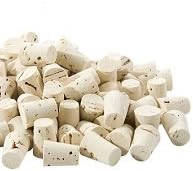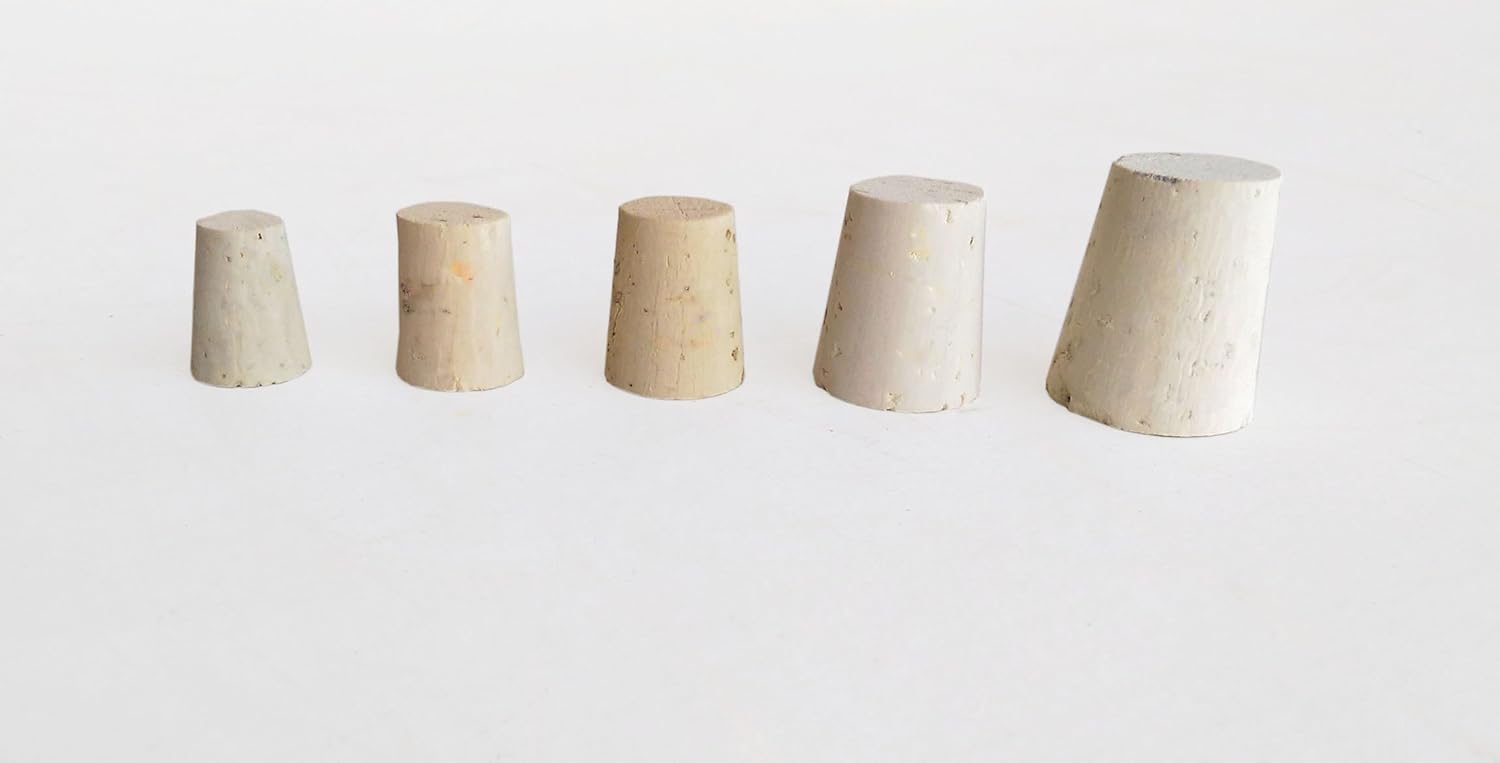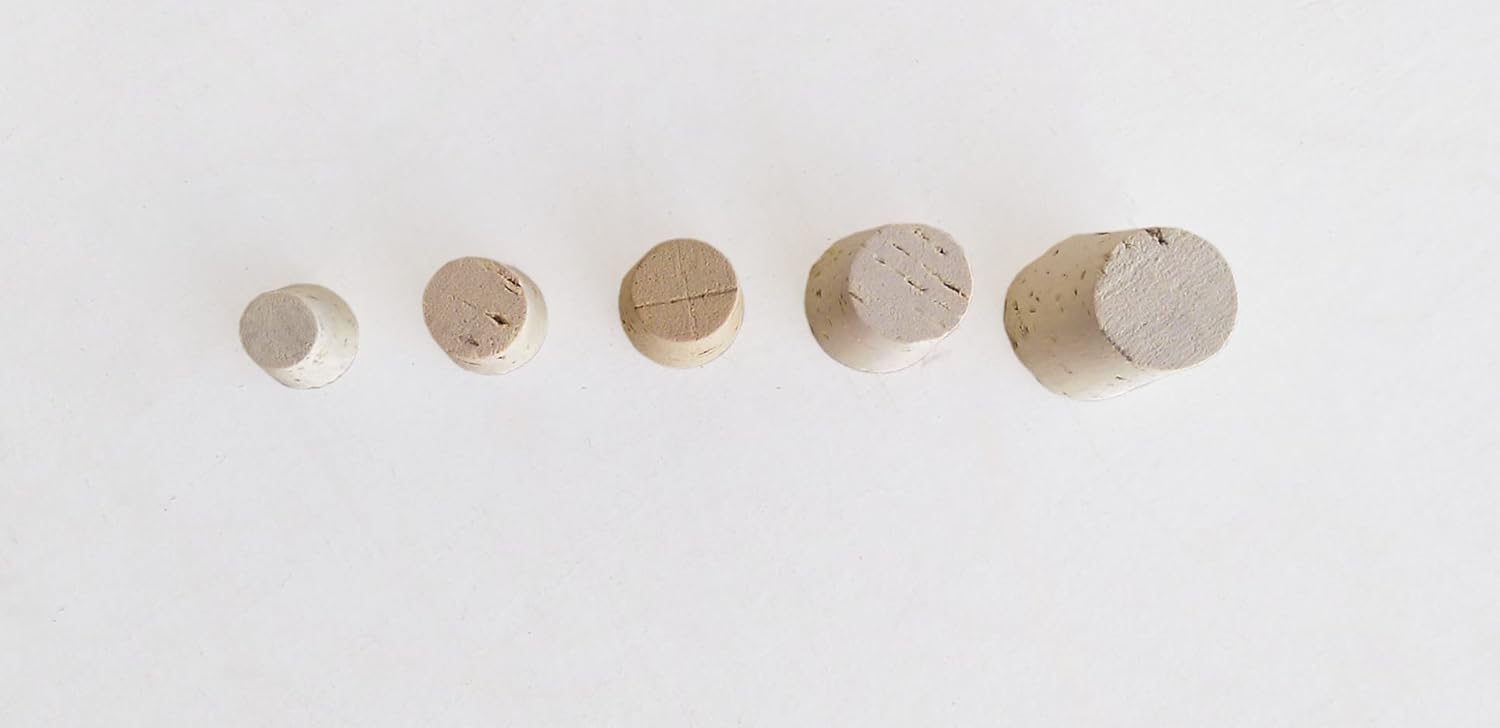
Tapered Cork Stoppers Bag Of 110 Corks Mixed Sizes
Category: Amazon Home
This extra large bag contains 110 tapered cork stoppers of mixed sizes. All corks are common sizes and produced from natural cork. The corks are sterilized and lightly bleached making them suitable for food-grade application. The naturally sourced and sustainable tapered cork is an environmentally friendly and reliable way to seal your containers. Many uses include construction, crafting, bottling, science, and decor. These regular length (RL) tapered cork stoppers come in 5 different common sizes. They are produced from natural cork. The cork is sterilized and lightly bleached making these corks suitable for use in food grade applications. Each bag contains 110 tapered corks total: RL#4 (25 pieces), RL#5 (25 pieces), RL#6 (25 pieces), RL#8 (25 pieces), and RL#10 (10 pieces). Sizing of each RL as follows: RL4 -Top diameter: 5/8" (15.9mm) Length: 13/16" (20.6mm) Bottom diameter: 15/32" (11.9mm) RL5 -Top diameter: 11/16" (17.5mm). Length: 7/8" (22.2mm). Bottom diameter: 17/32" (13.5mm) RL6 -Top diameter: 3/4 inch (19.0mm). Length: 15/16 inch (23.8mm). Bottom diameter: 37/64 (14.7mm) RL8 -Top diameter: 7/8 inch (22.2mm) Length: 1-1/16 inch (27.0mm). Bottom diameter: 43/64 inch (17.1mm) RL10 -Top diameter: 1 inch (25.4mm). Length: 1-1/4 inch (31.8mm). Bottom diameter: 49/64 inch (19.4mm). We would love to hear about unique and innovative uses for this product.
Features: Tapered cork stoppers, bag of 110 | All natural cork bleached to make it suitable for food-grade use | 5 Different Sizes; RL4 (25pcs), RL5 (25pcs), RL6 (25pcs), RL8 (25 pcs), and RL10 (10 pcs) | Many uses from bottling to crafting | Dimensions of each size outlined in description below